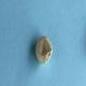
Maize quality: Bad